Yukio Kagayama

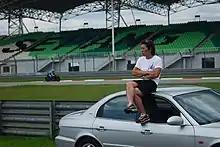
Yukio Kagayama in 2007

is a Japanese professional motorcycle road racer. He began his motorcycle racing career competing in the Japanese national championships before racing internationally in Grand Prix motorcycle racing, the Superbike World Championship as well as in the British Superbike Championship. Kagayama raced Suzuki motorcycles for the majority of his career.